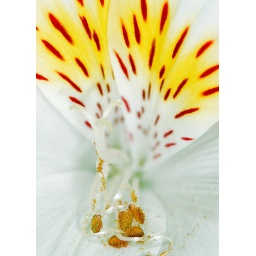
The inside of a flower my wife was given as part of a bouquet while she was in hospital.